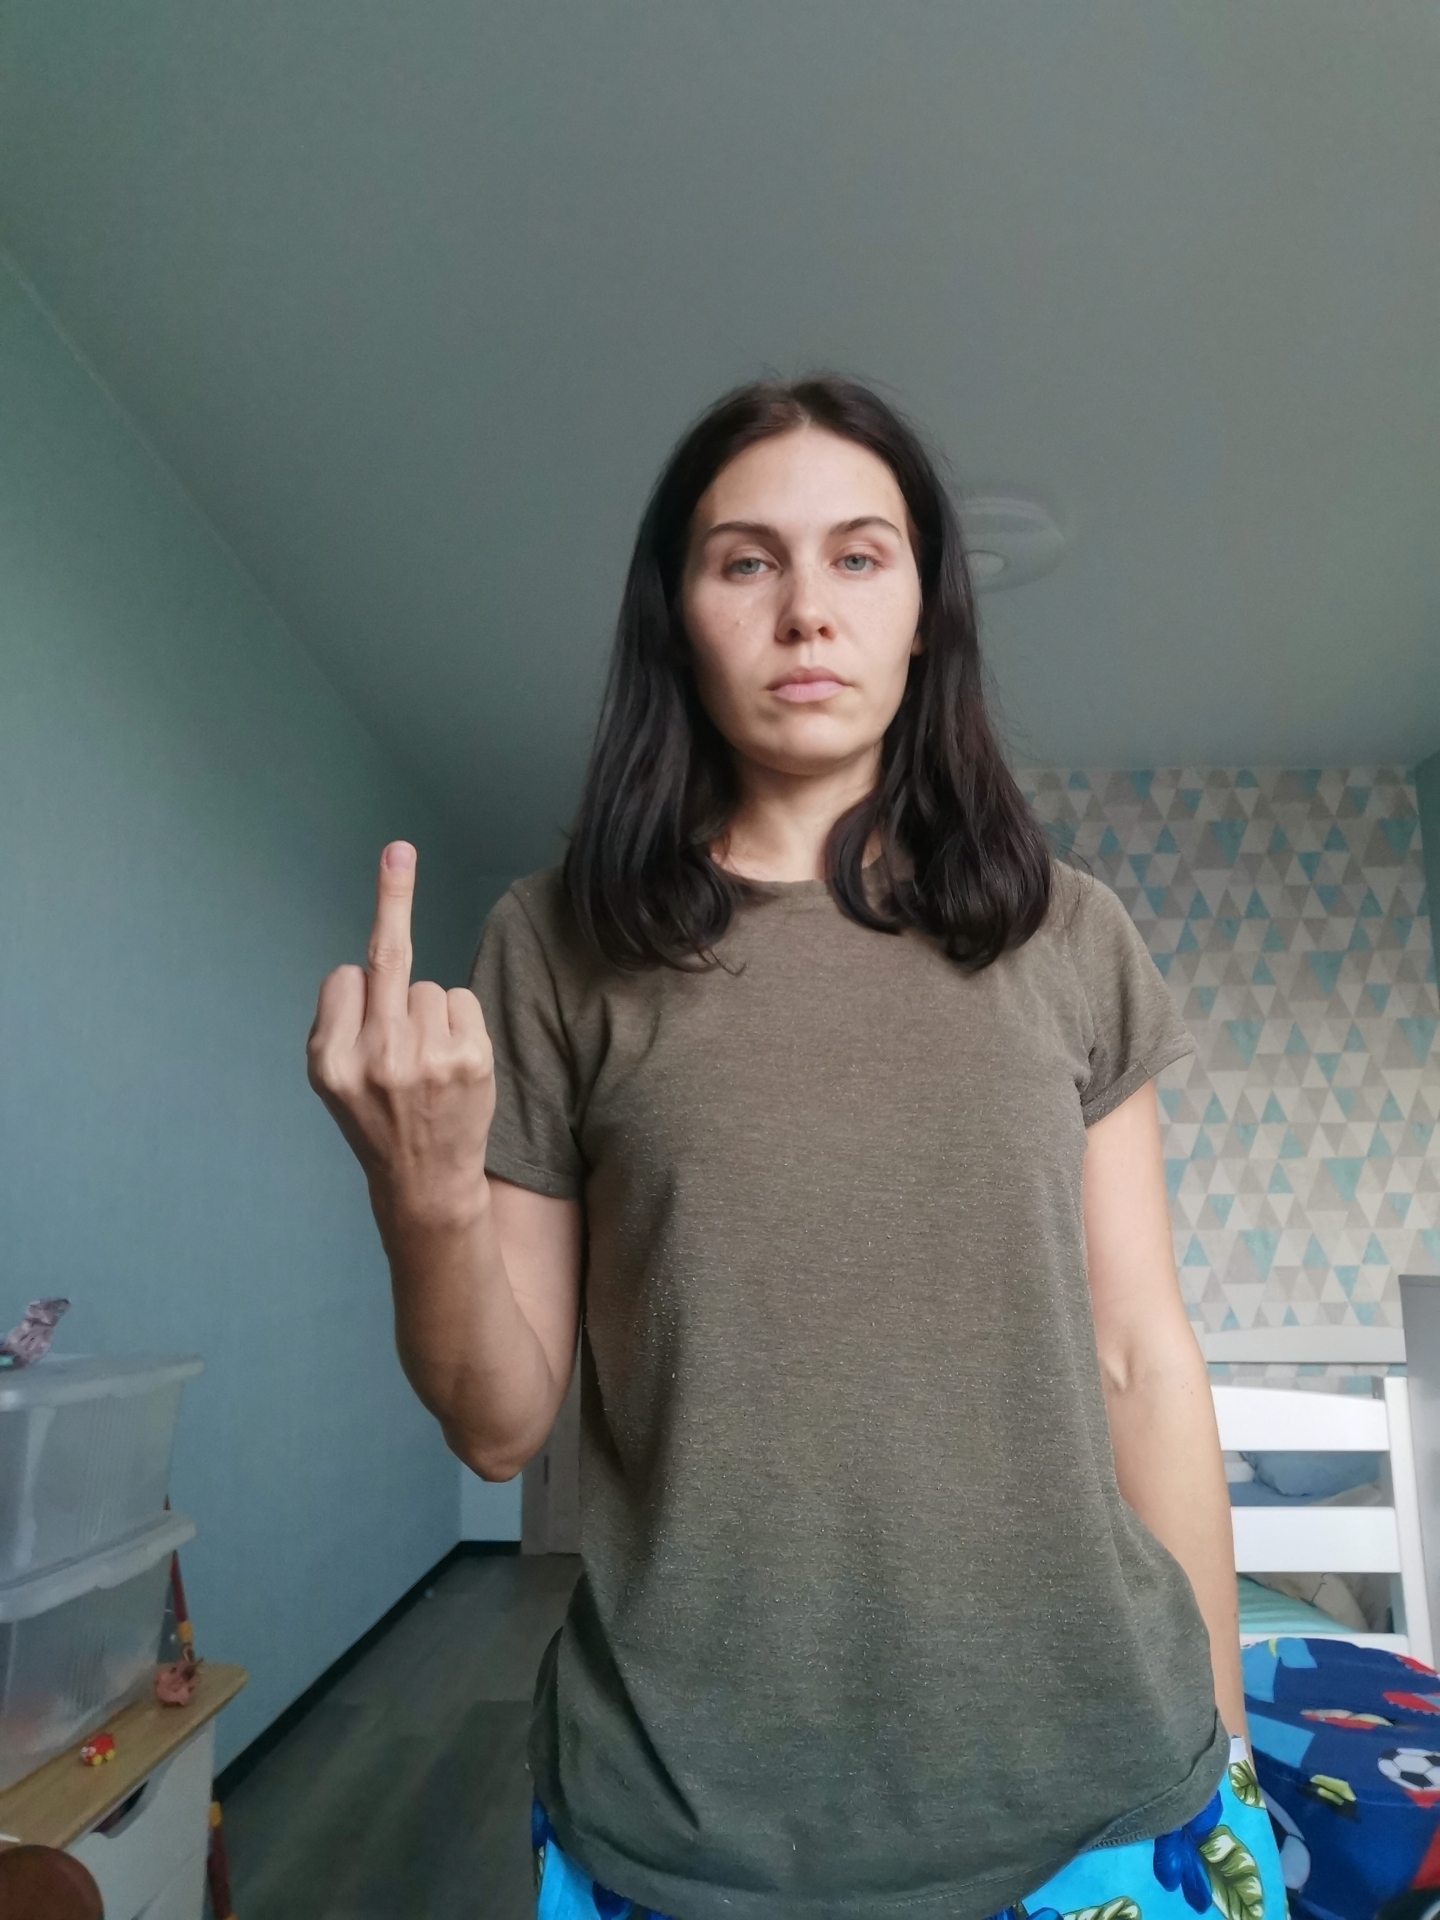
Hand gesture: middle_finger